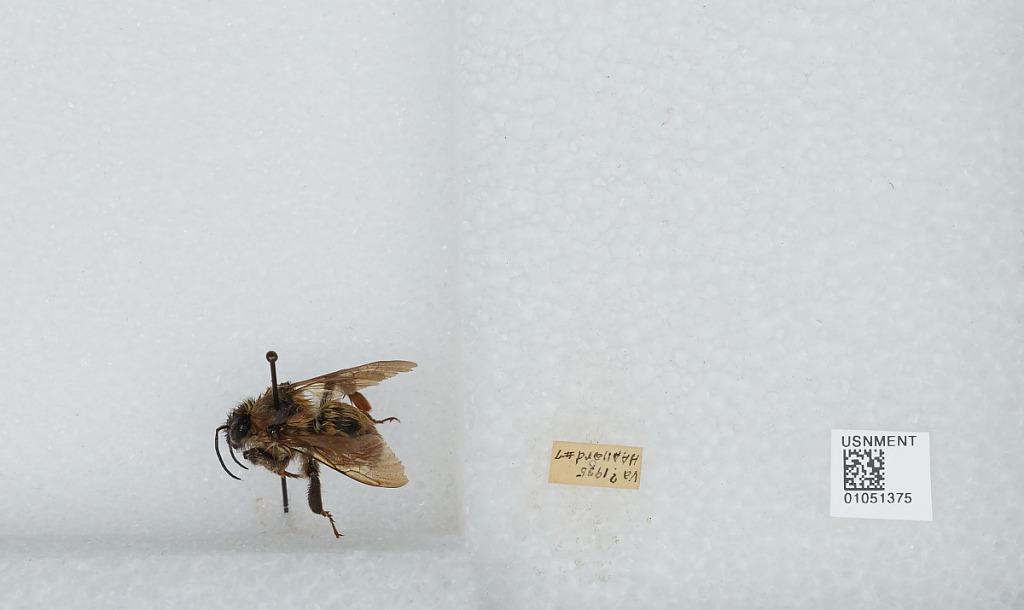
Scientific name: Bombus sp.
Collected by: H. Allard
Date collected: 1935--
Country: United States
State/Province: Virginia